List of parks in Chicago

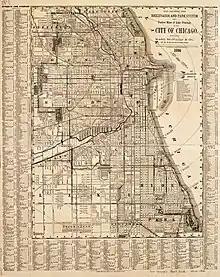
1886 map of parks in Chicago

This is a list of parks in Chicago. There are 614 parks in the city, covering 8.2% of its total land acreage.